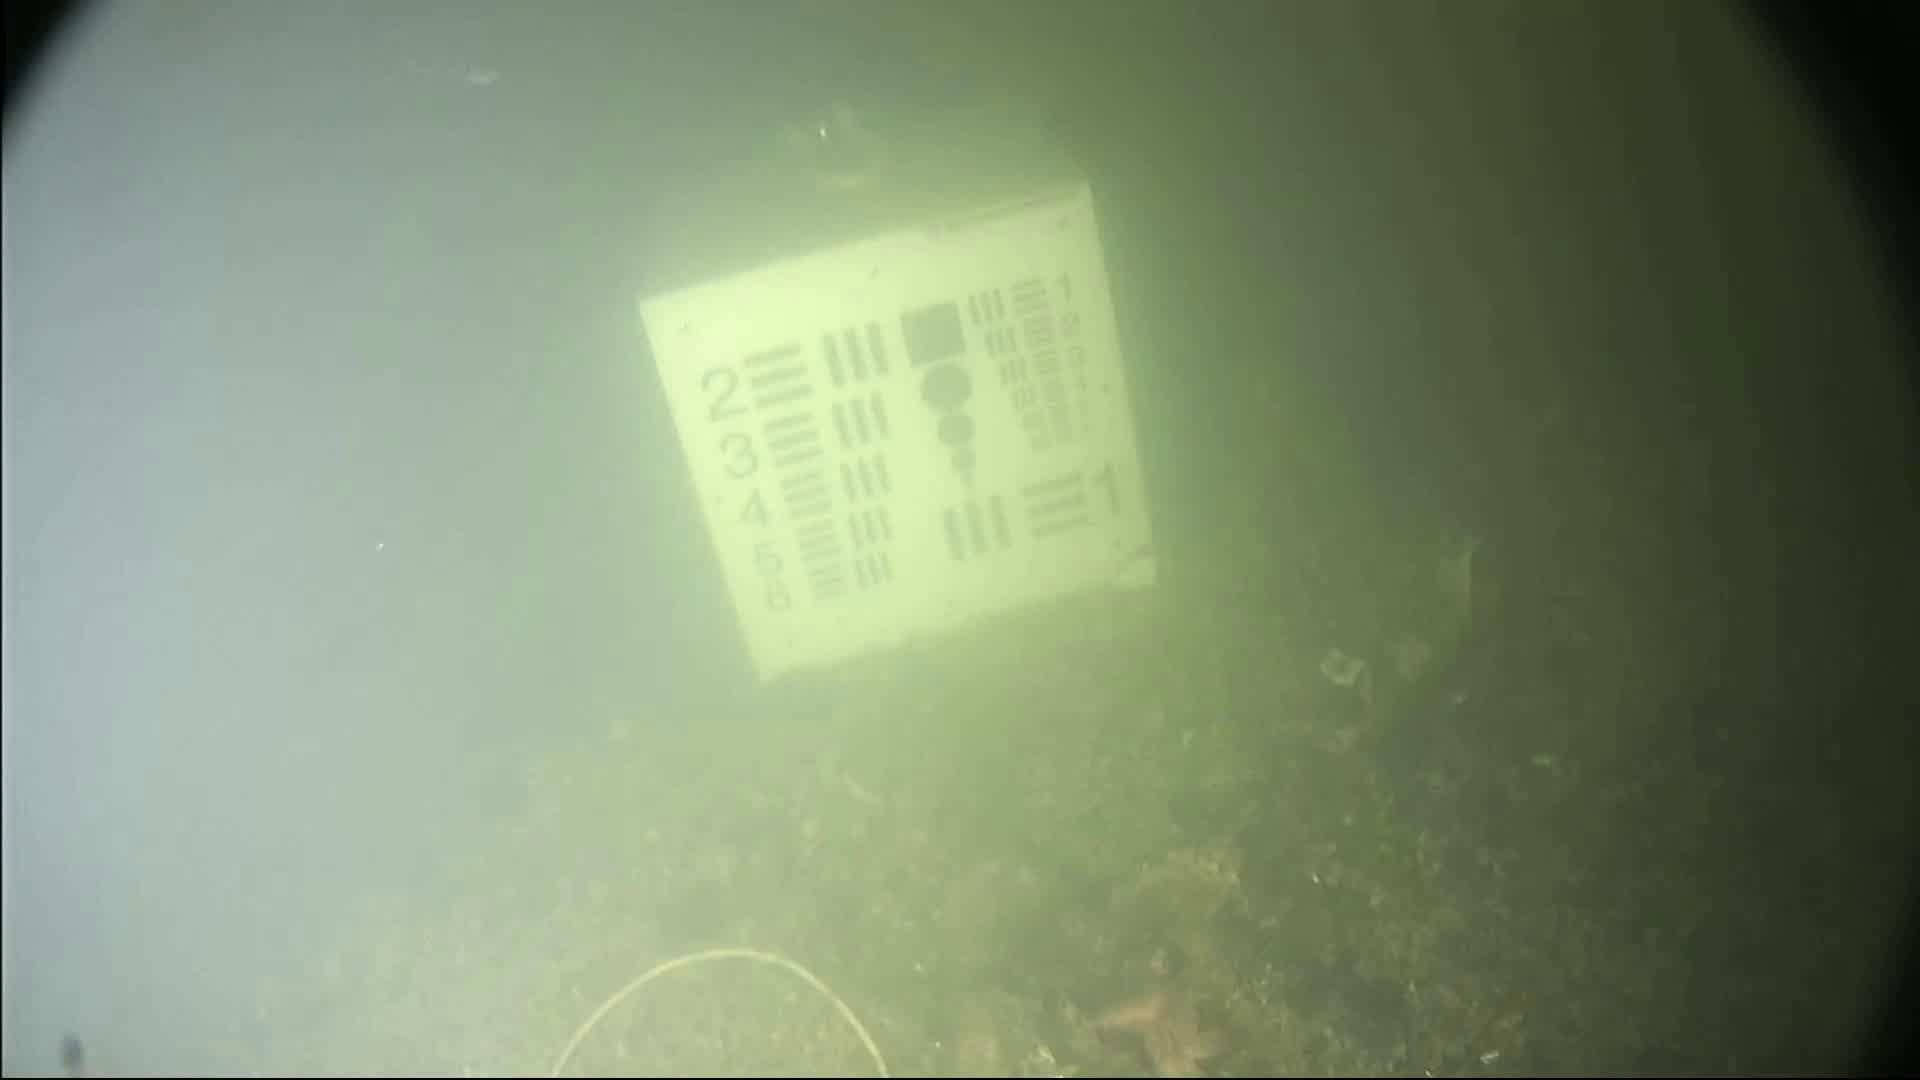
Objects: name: starfish